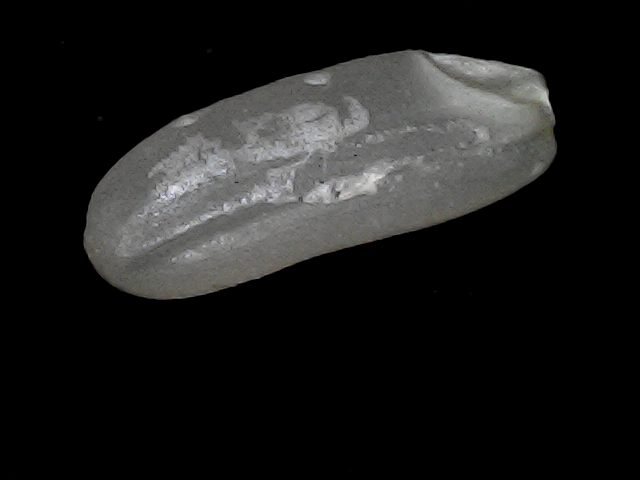
Rice variety: BD30